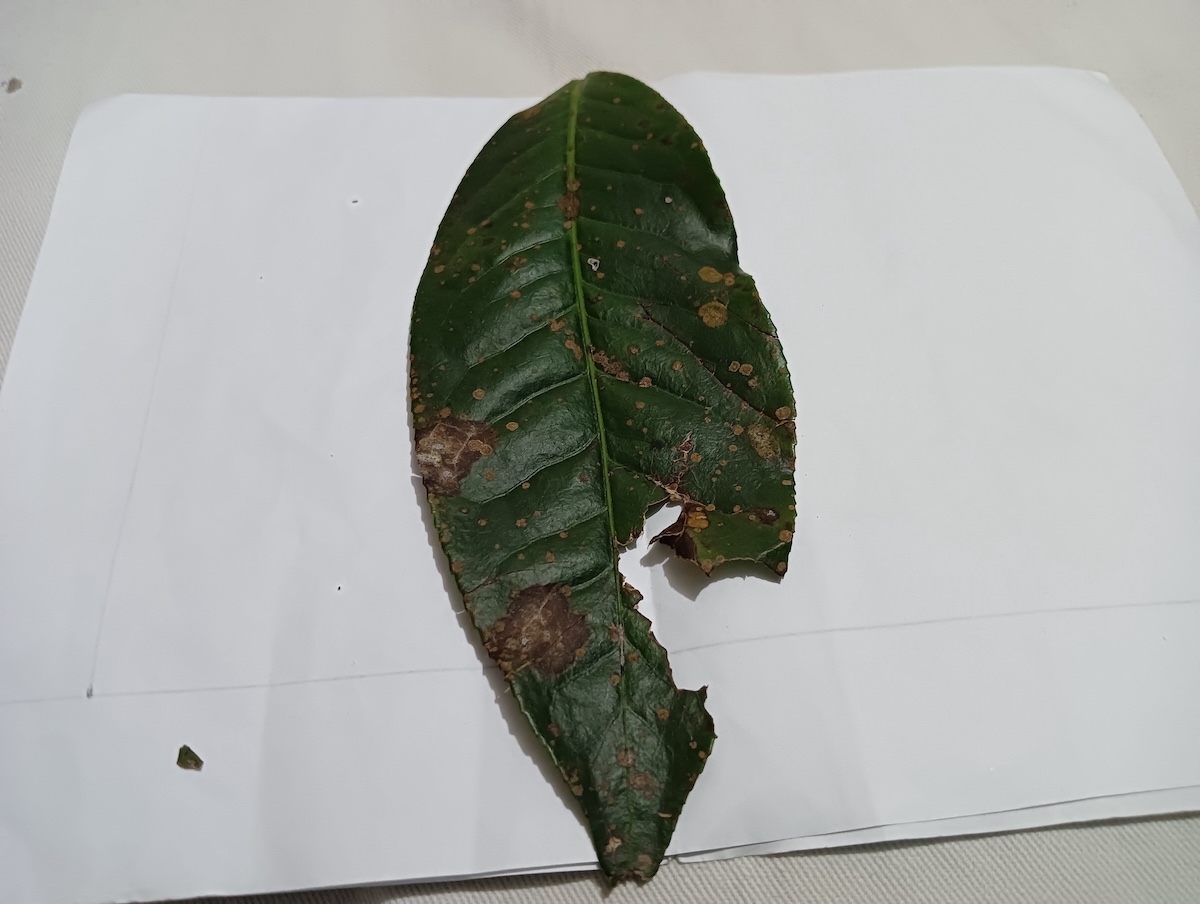
Label: Brown Blight